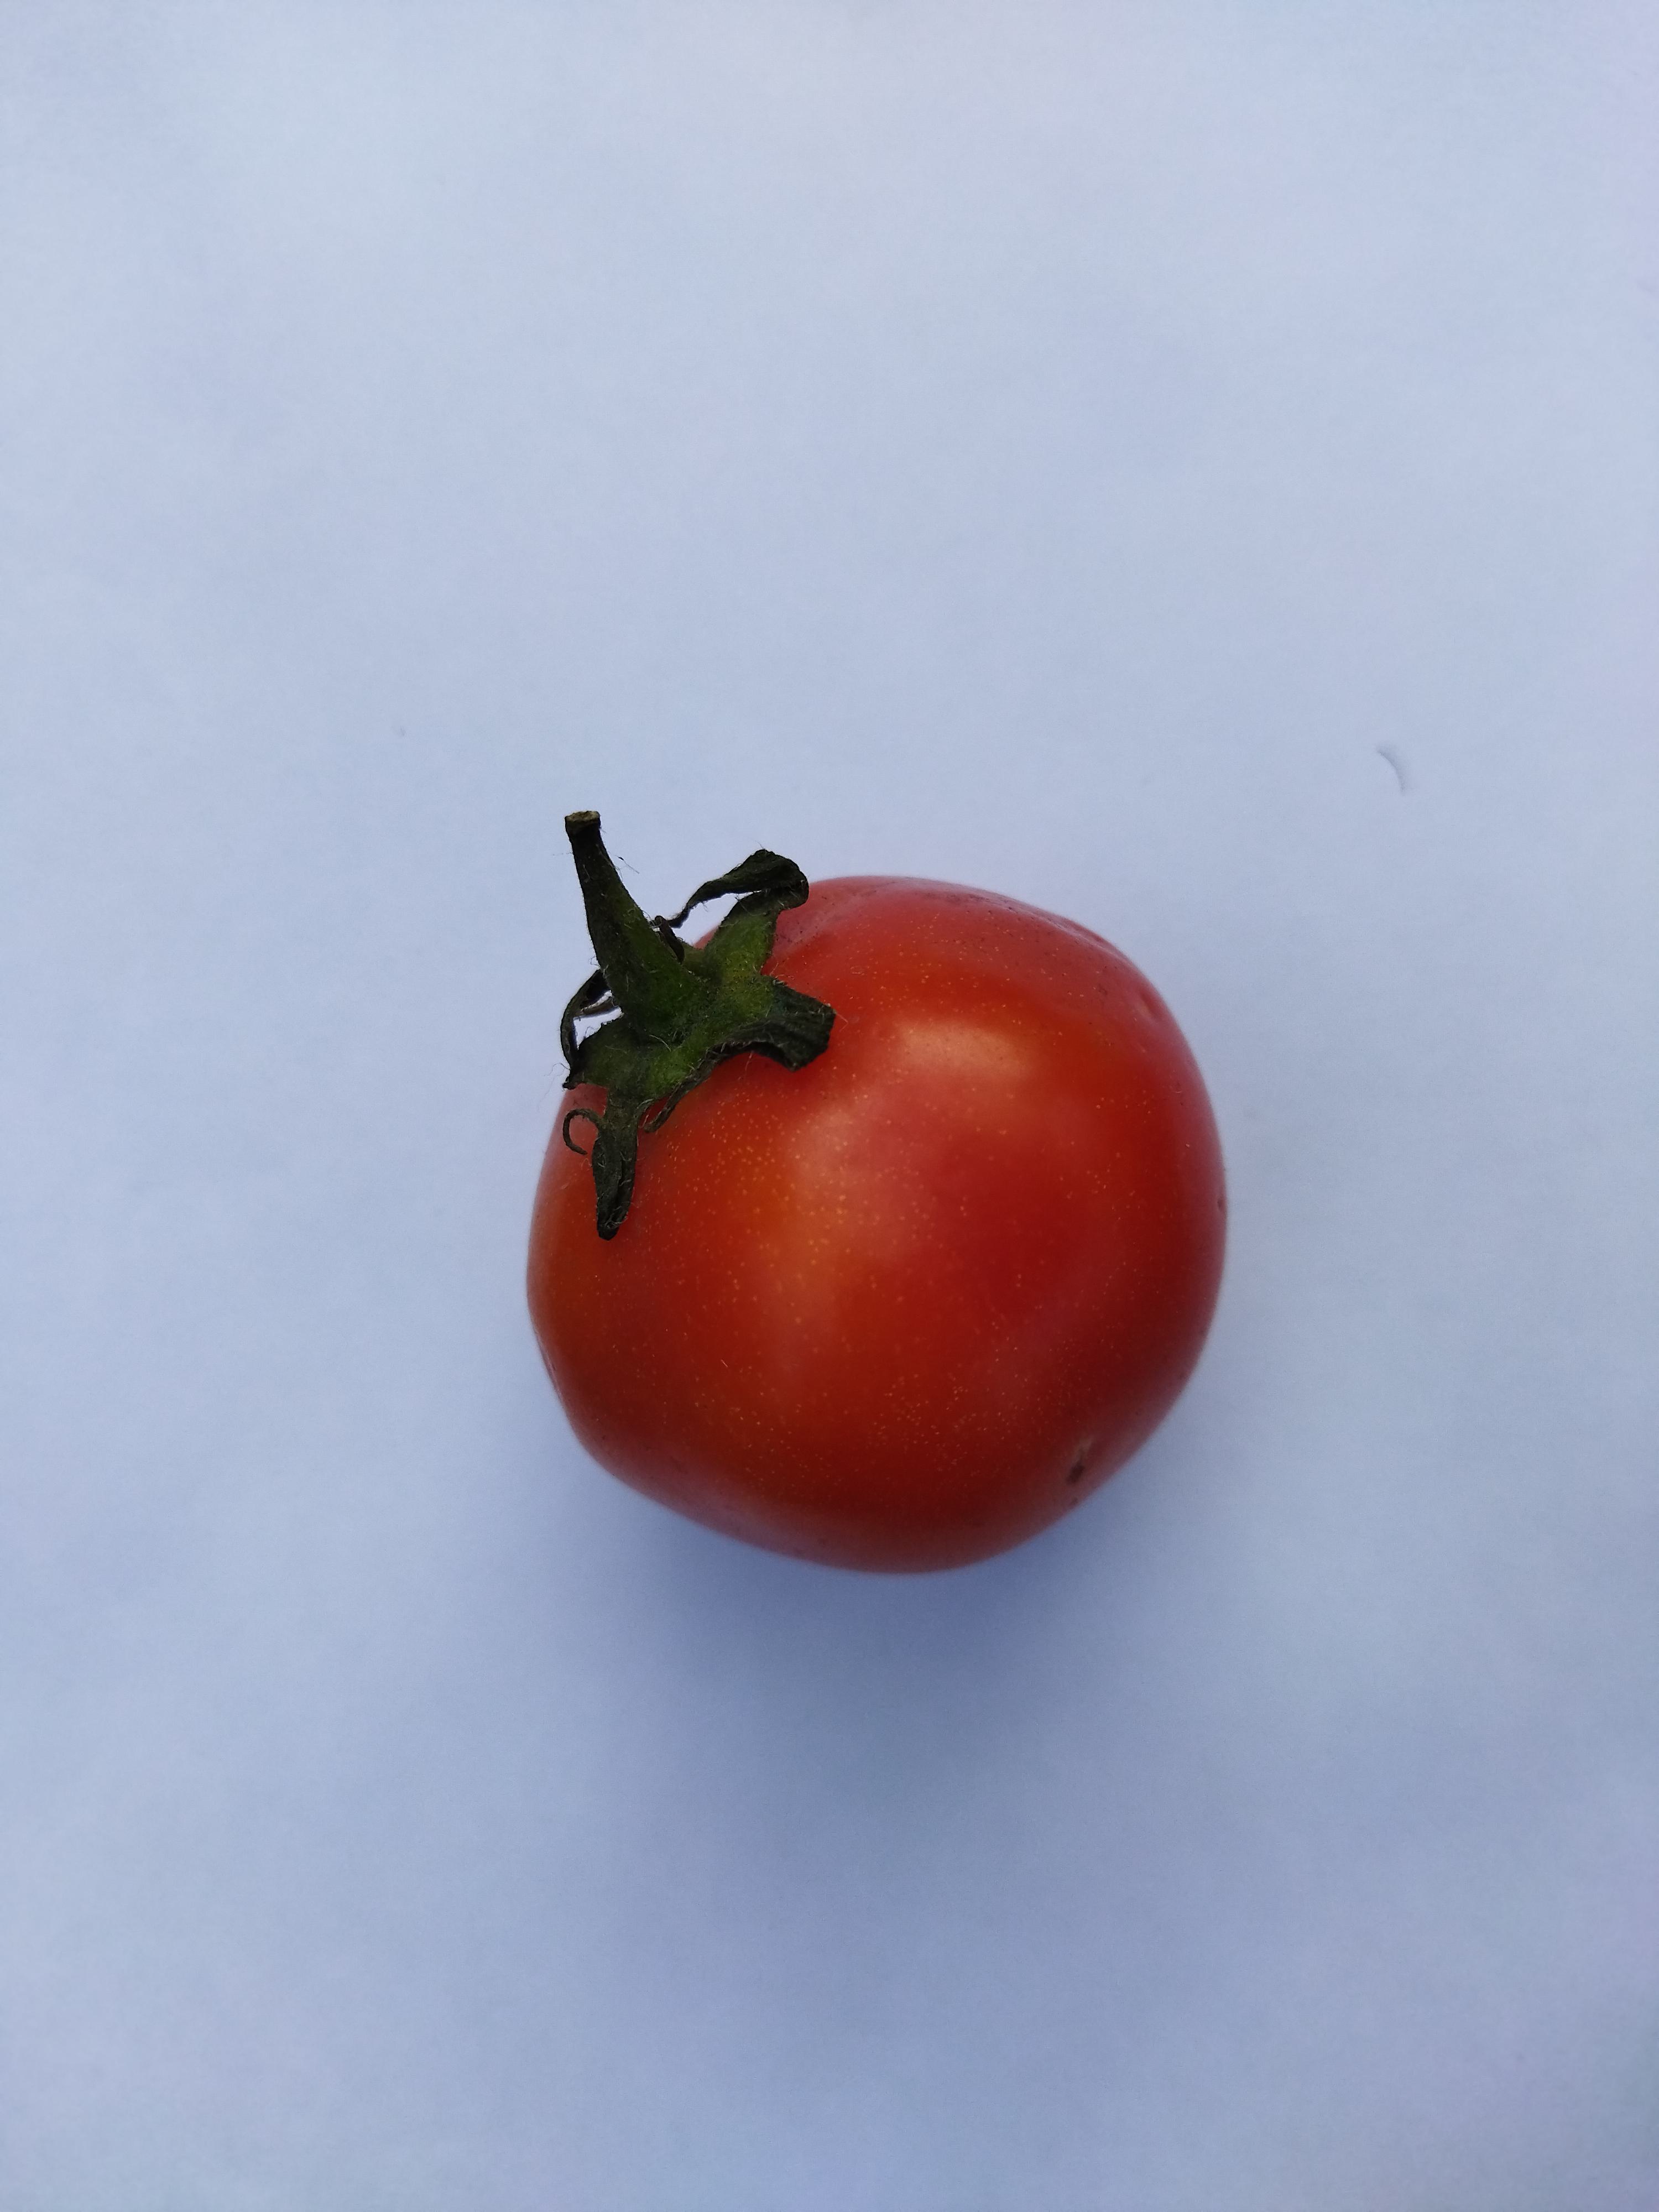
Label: Fresh